Miss Monte-Cristo

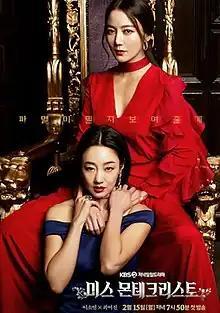
Promotional poster

Miss Monte-Cristo is a 2021 South Korean television series starring Lee So-yeon, Choi Yeo-jin, Kyung Sung-hwan and Lee Sang-bo. The series, directed by Park Ki-ho and written by Jeong Hye-won, revolves around Go Eun-jo (Lee So-yeon) a fashion designer. She vows revenge on all those friends who bring her downfall. The drama is loosely based on the famous French novel "The Count of Monte Cristo" by Alexandre Dumas hence the title.